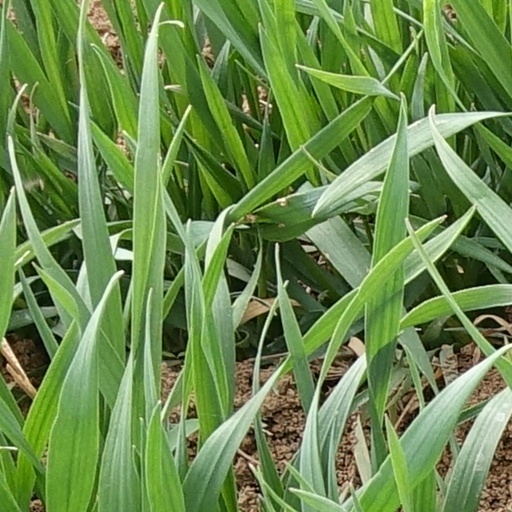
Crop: wheat